Cavtat

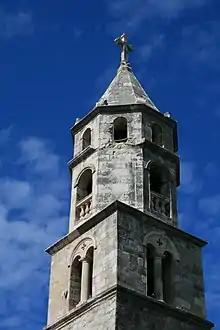
Monastery of Our Lady of the Snow

The city was sacked and destroyed by the Avars and Slavs in the 7th century. Refugees from Epidaurum fled to the nearby island, Laus (Ragusa), which over time evolved into the city of Dubrovnik.